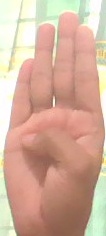
ASL sign: B